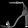
Label: Sandal